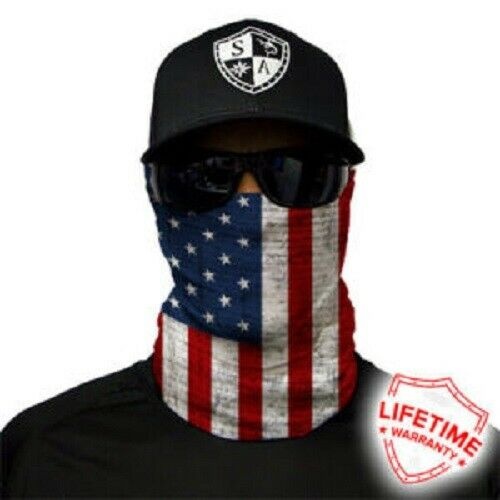
SA Co. Face Shield One size fits All New
SA Co. Face Shield One size fits All. Condition is New with tags.
Brand: SA
Category: Business & Industrial > Work Safety Protective Gear > Protective Eyewear > Face Shields